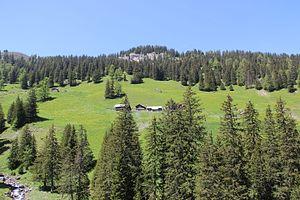
L'alpage de Javerne avec ses bâtiments au centre, Bex, Vaud, Suisse